Matthew Whitaker (pianist)

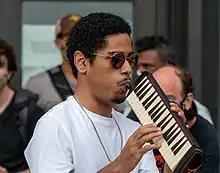
Whitaker playing a melodica in June 2020

On March 6, 2017, he released his first album, "Outta the Box". Other musicians on the album include Christian McBride, Dave Stryker, Will Calhoun, Sammy Figueroa, Melissa Walker, and James Carter.